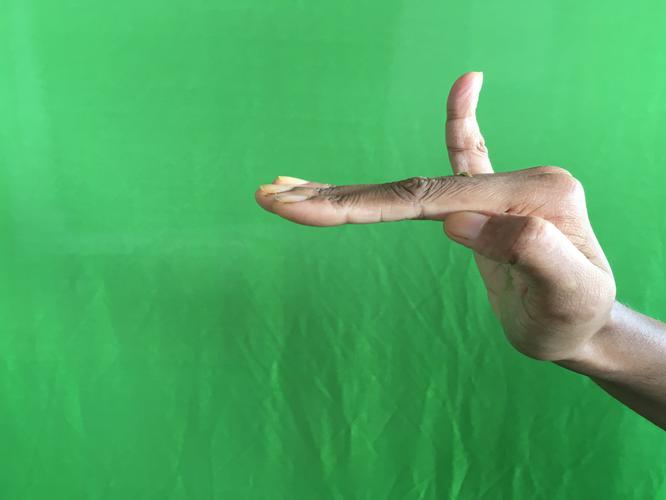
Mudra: Hamsapaksha
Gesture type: double_hand